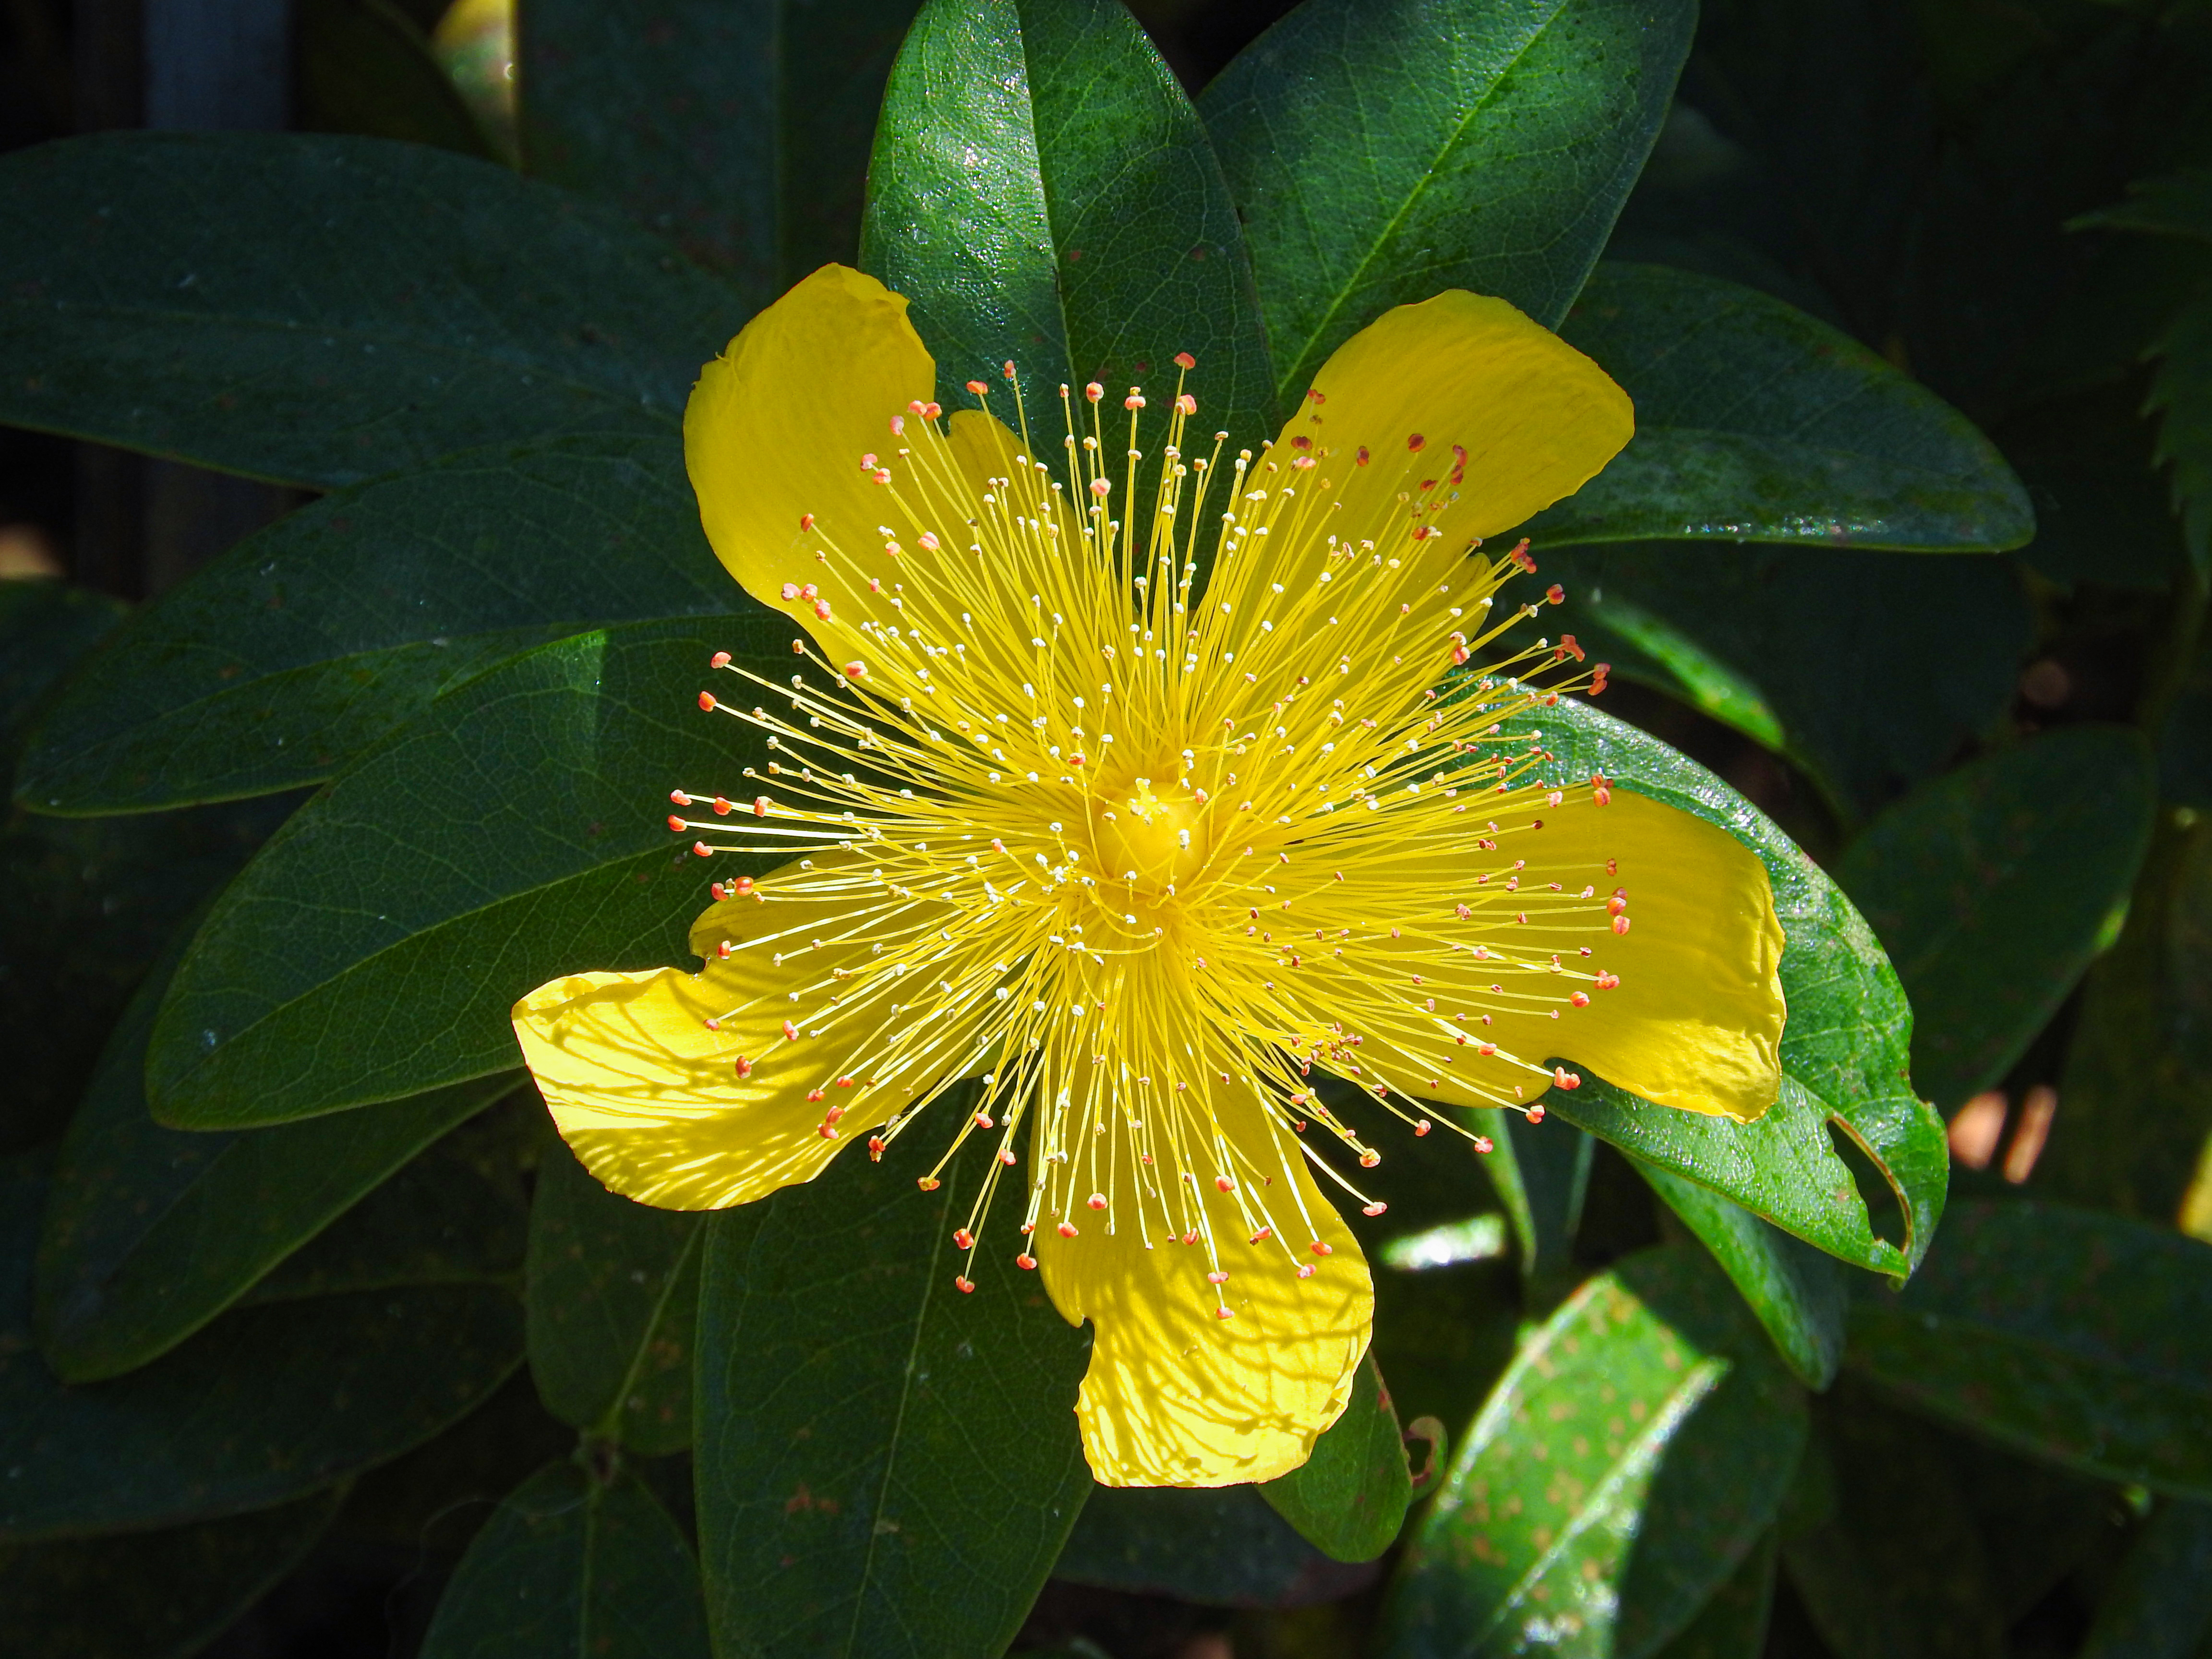
flower, flowering plant, hypericaceae, plant, yellow, hypericum, perforate st john's wort, botany, petal, wildflower, passion flower family